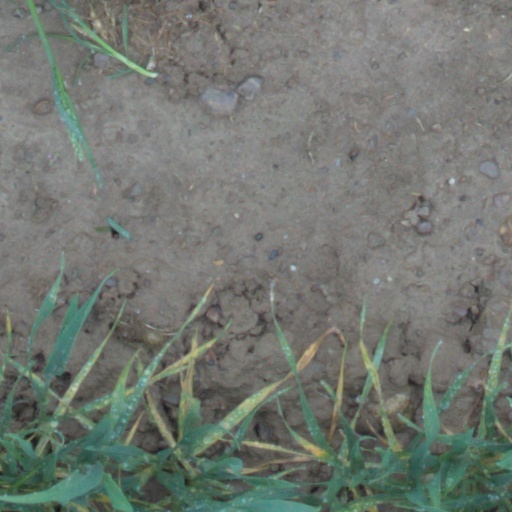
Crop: wheat